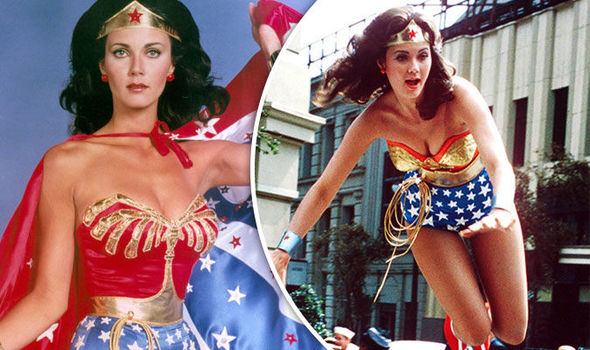
Gender: women